Rockcliffe–Smythe

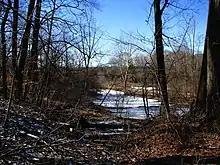
View of Smythe Park during the winter. The park was formerly the home of Smythe's gravel pit.

More recently, Rockcliffe Smythe is re-asserting itself with a spate of new infrastructure developments. The northern part of the area will be within walking distance to Mount Dennis station on the Eglinton Crosstown and the proposed SmartTrack Line. To the east of the neighbourhood is the York Community Centre, opened in 2017. The centre features a double gymnasium, a running/walking track, a six-lane 25-metre indoor training pool, an indoor leisure pool, two multi-purpose rooms, and weight, aerobic and dance rooms.